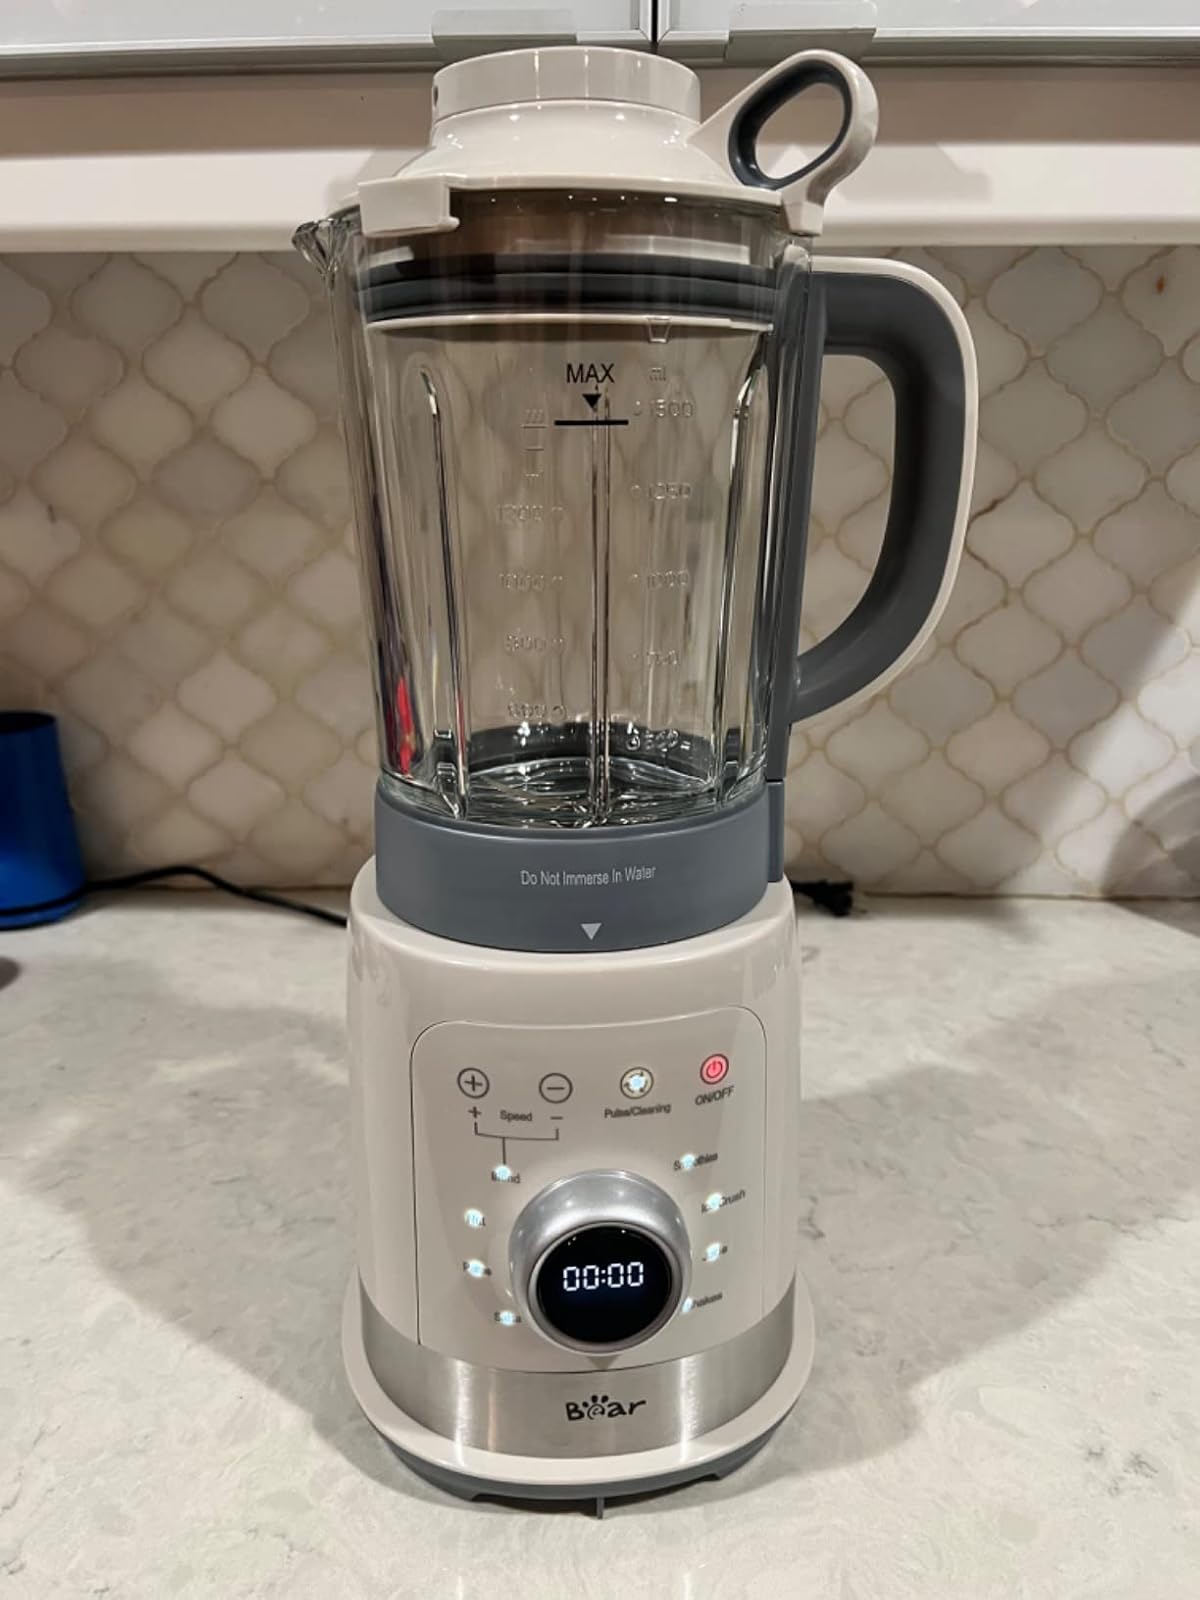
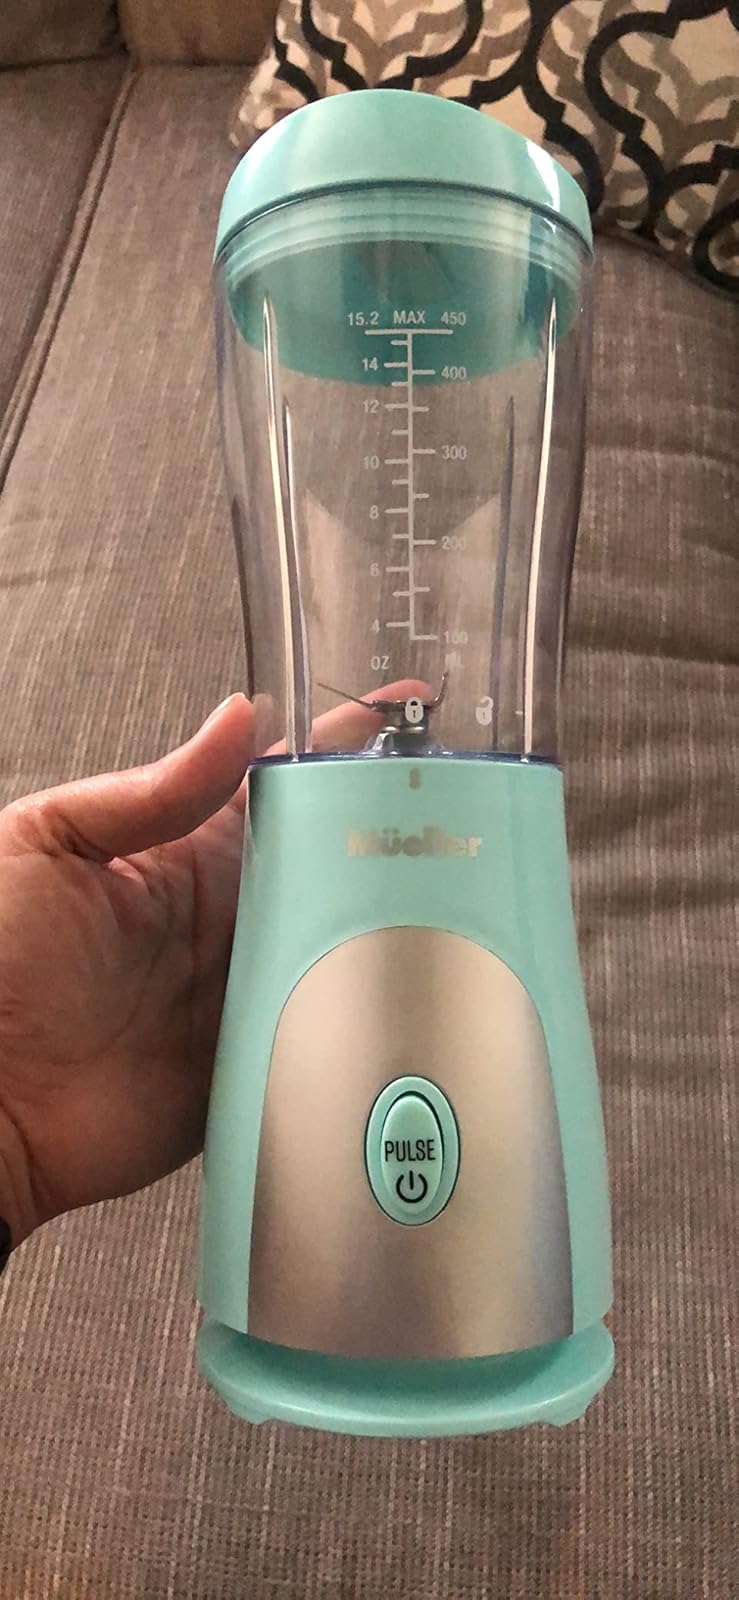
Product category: items_blender
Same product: no